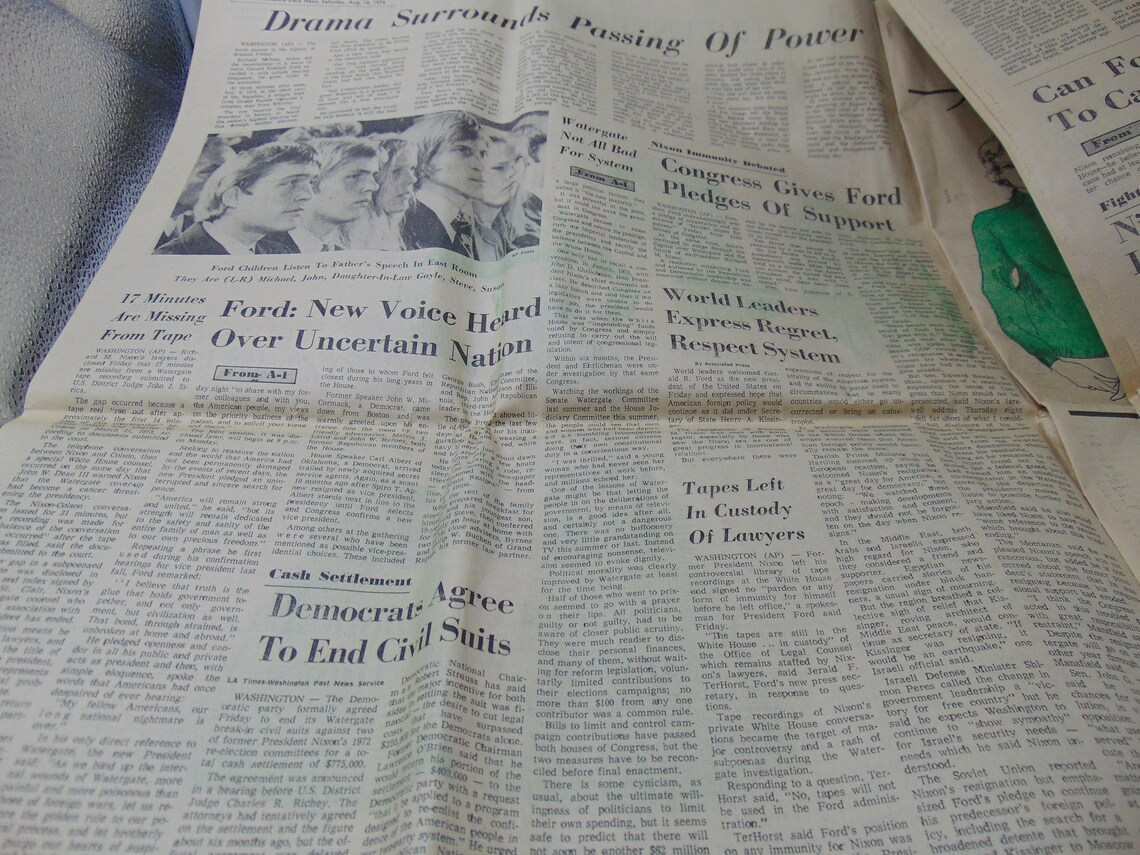
Waste category: paper